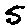
Label: 5